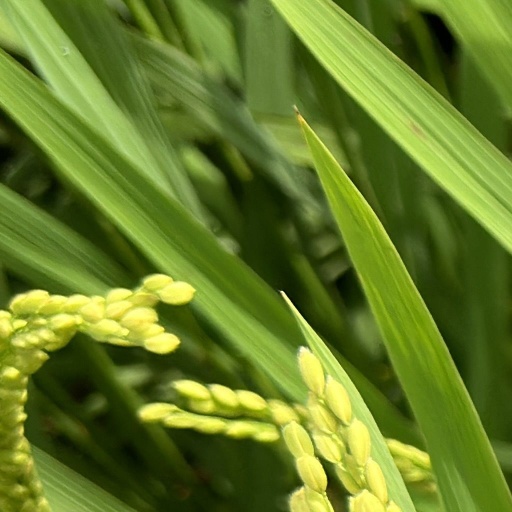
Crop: rice